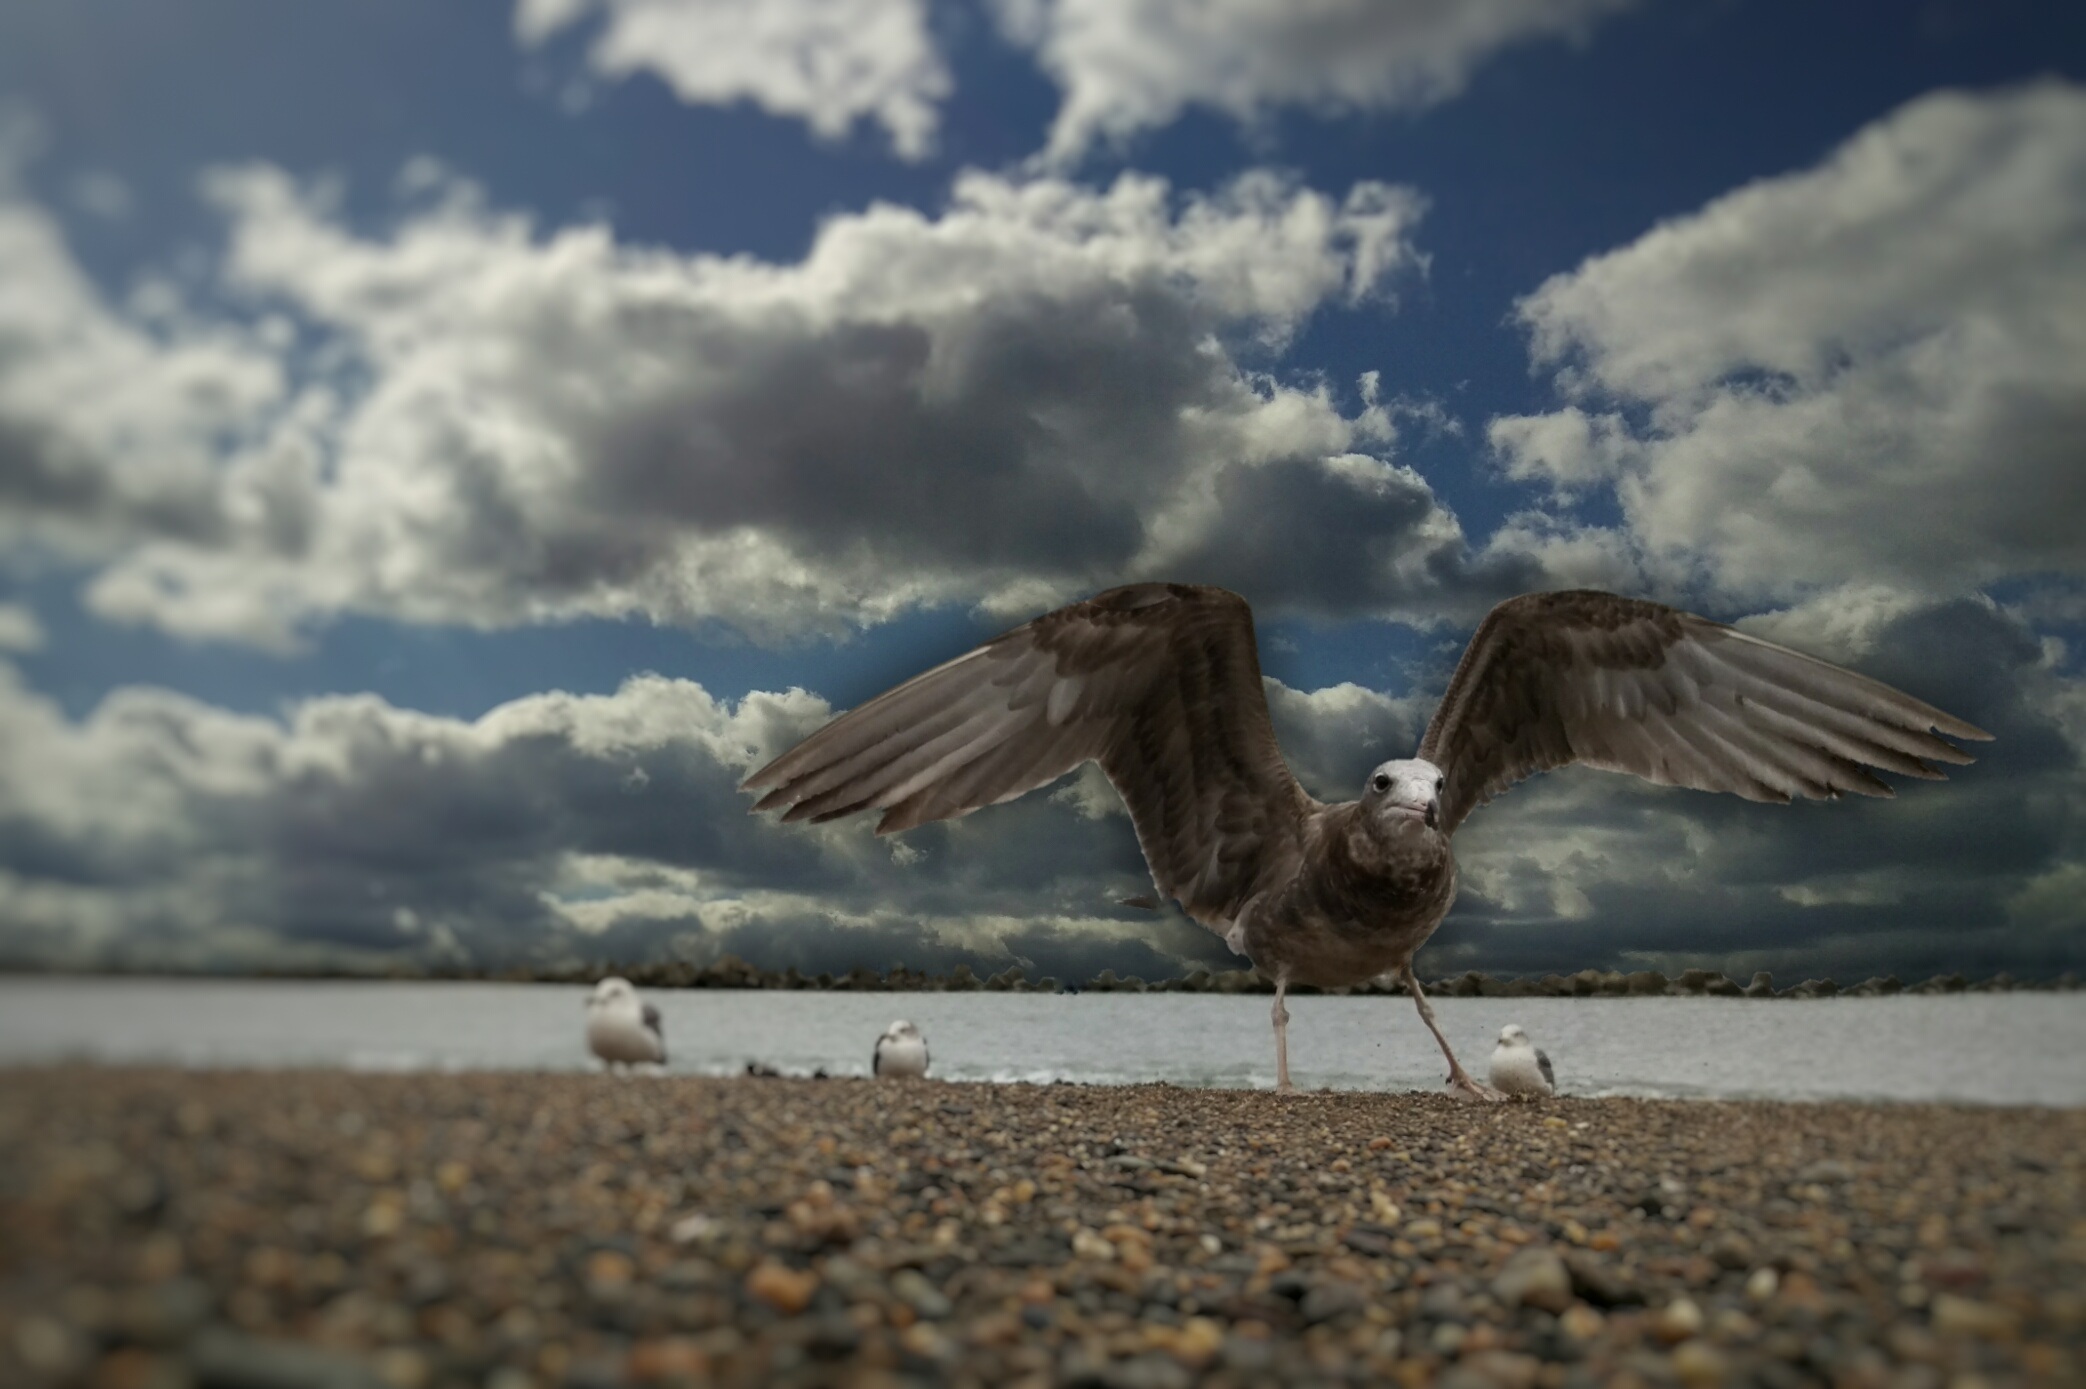
beach, landscape, sea, bird, wing, cloud, sky, wind, pelican, seabird, seagull, wildlife, gull, natural, fauna, wild animal, vertebrate, wild birds, young bird, charadriiformes, birds of the sea